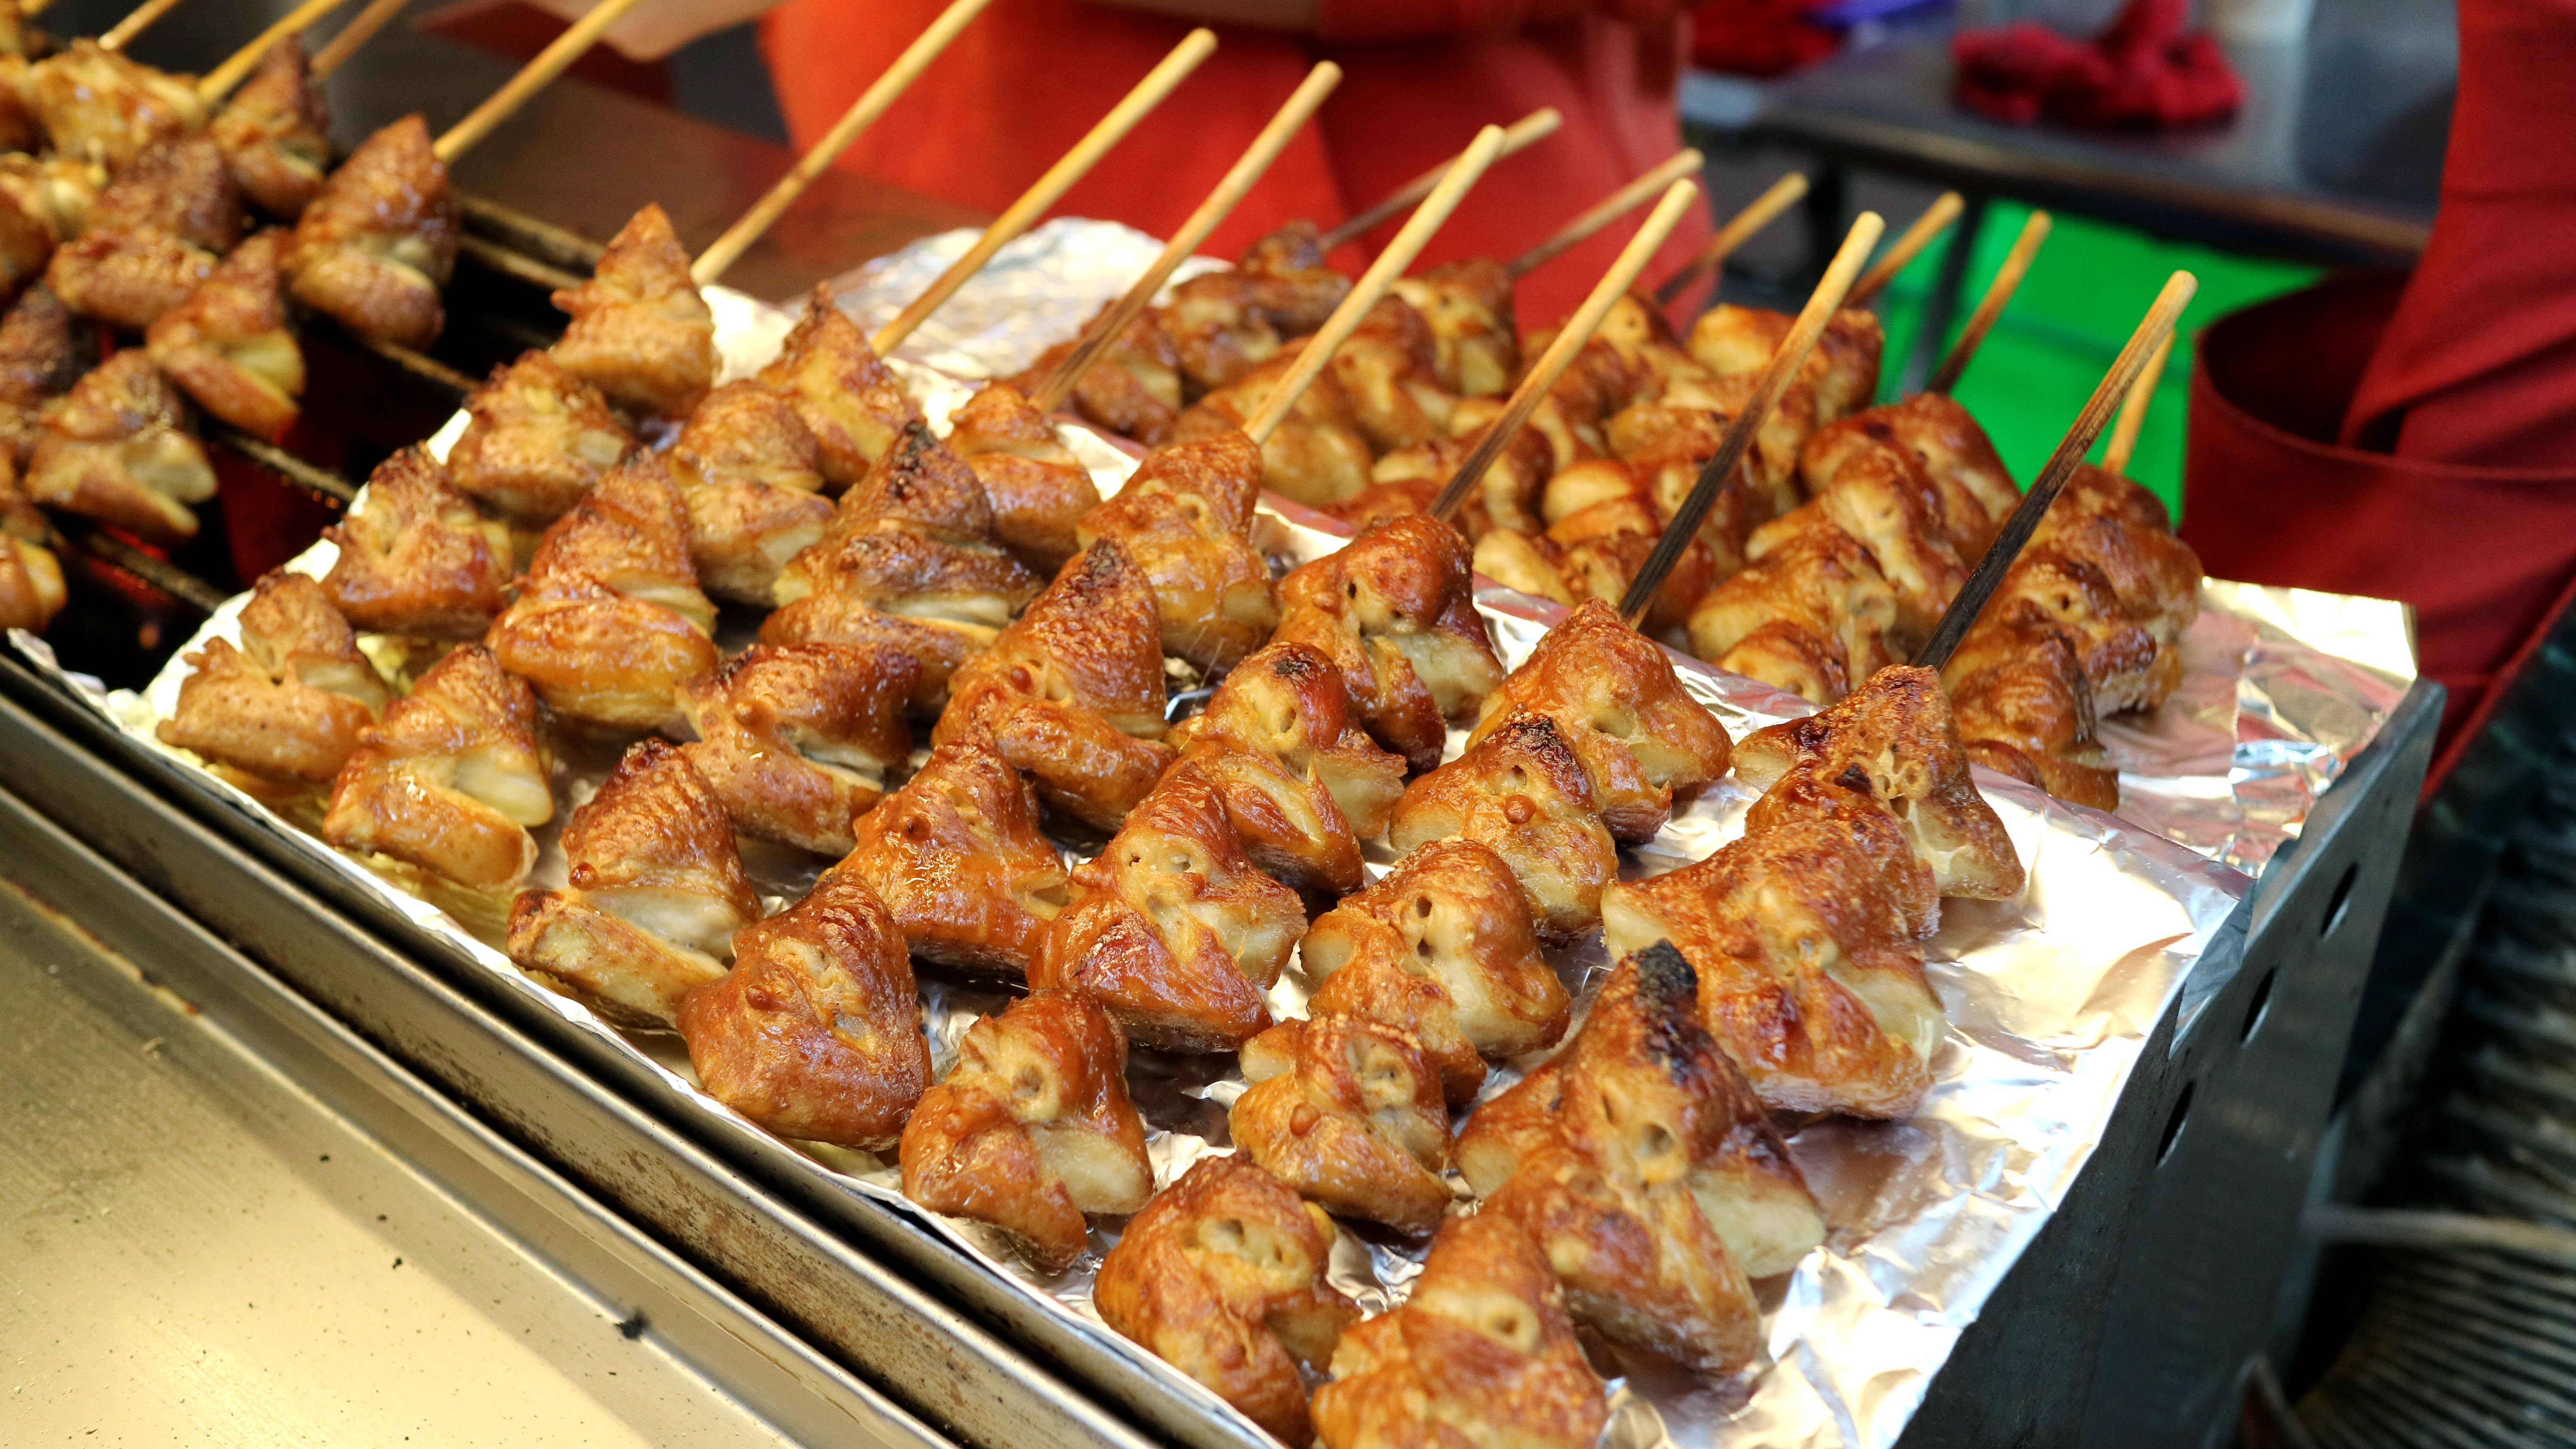
dish, meal, food, gourmet, snack, meat, barbecue, cuisine, asian food, charcoal, spicy, street food, taiwan, skewer, red pepper, kebab, yakitori, chinese cuisine, chicken butt, mediterranean food, hors d oeuvre, satay, grilled food, traditional cuisine, xin, xin kou, samgyeopsal, brochette, shashlik, string sh o, qilixiang